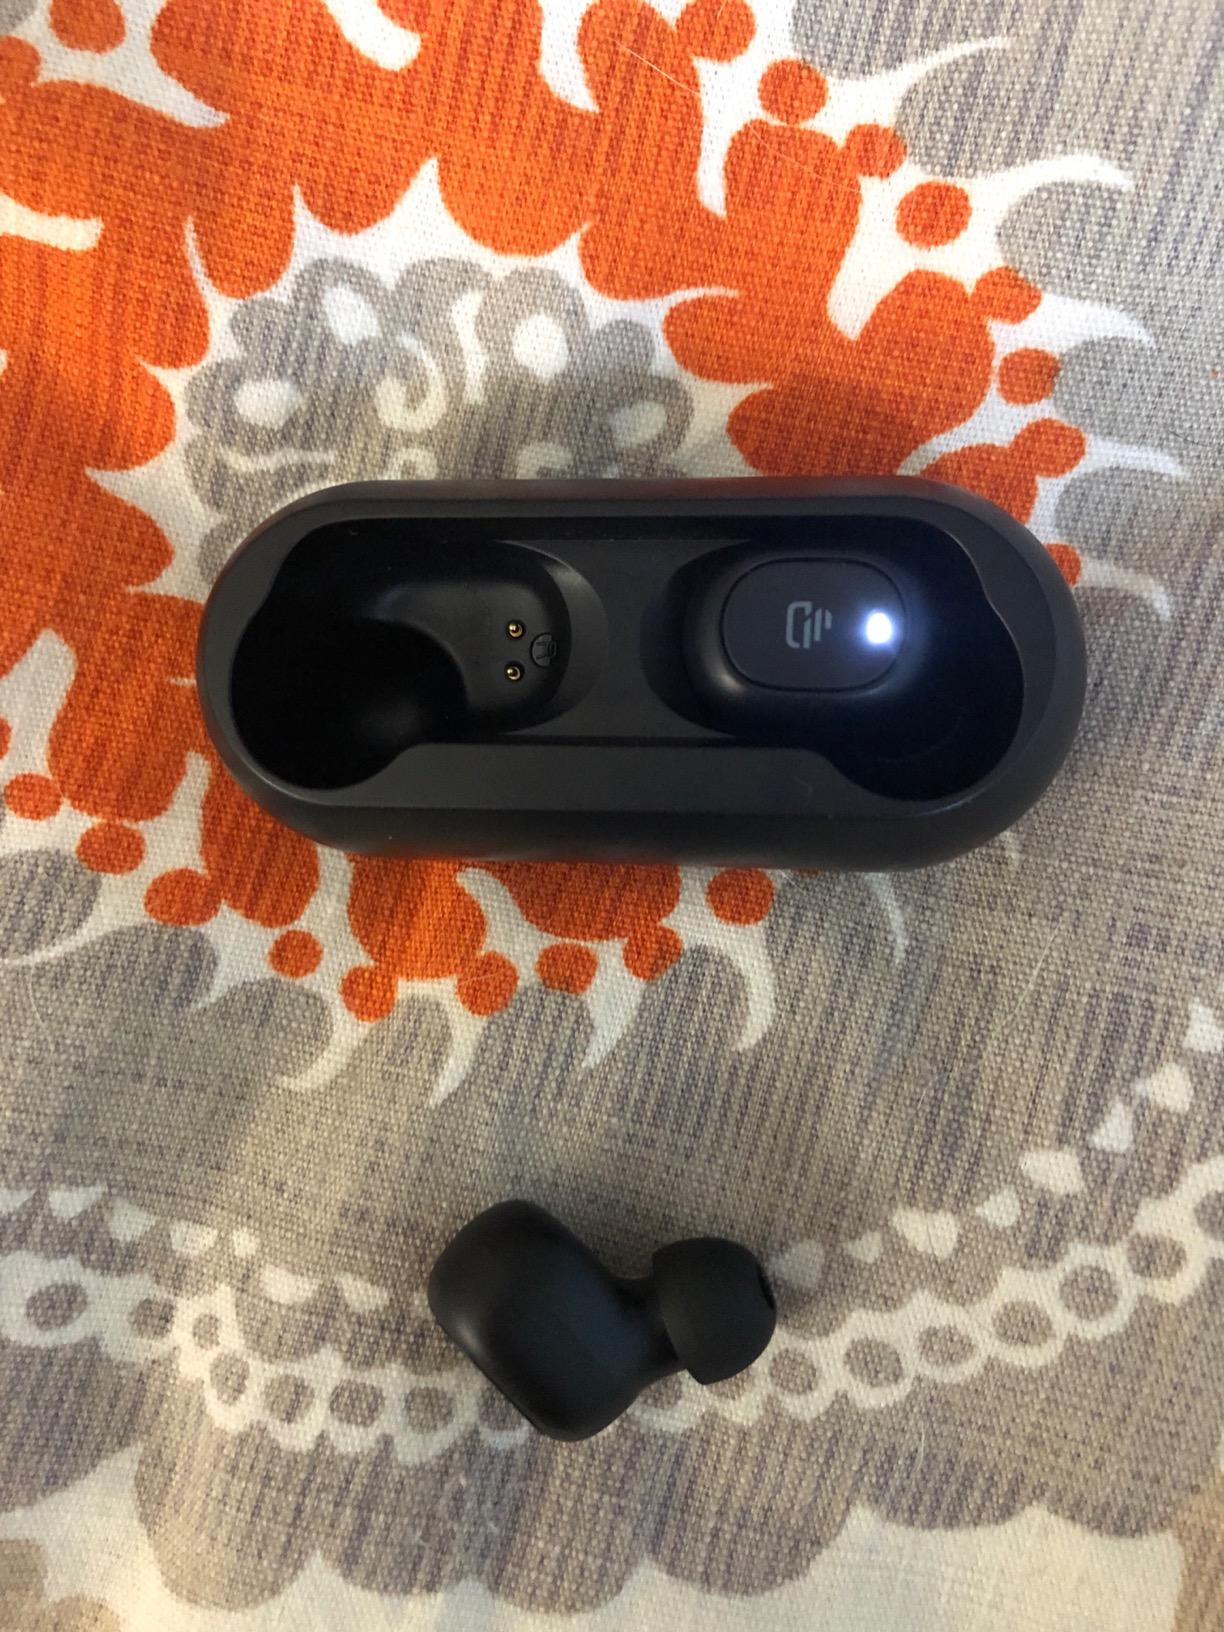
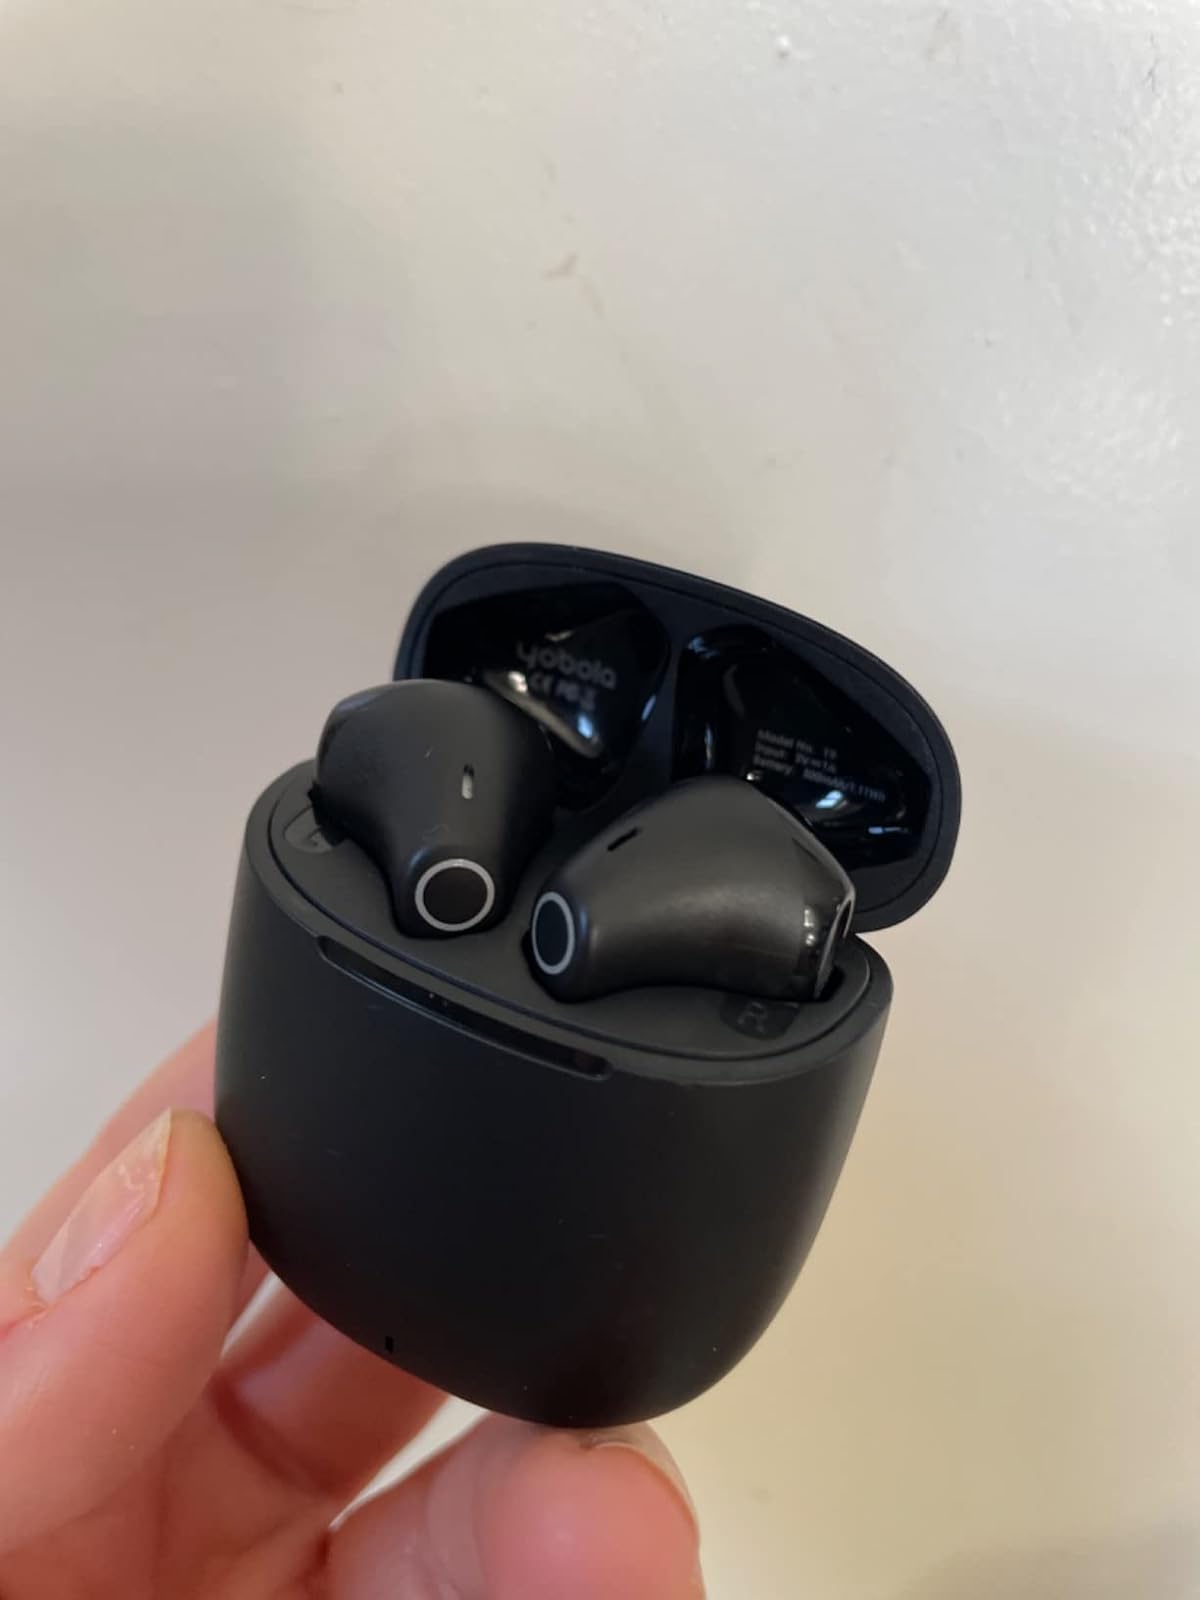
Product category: earbuds
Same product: no